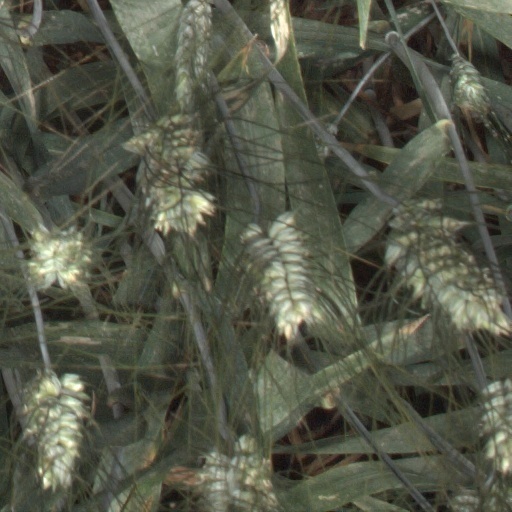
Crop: wheat